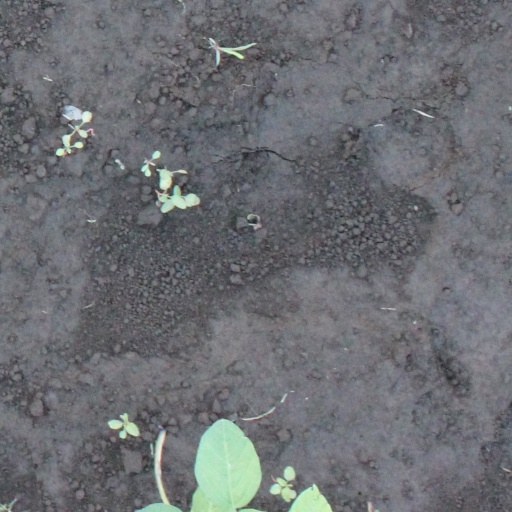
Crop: soybean